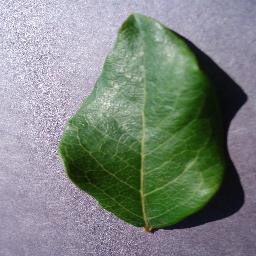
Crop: blueberry
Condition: healthy